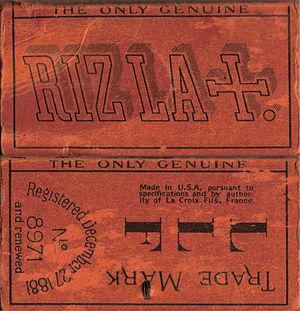
Rizla+ est une marque de papier à cigarette du groupe Imperial Tobacco, créée en 1796 en France par Léonide Lacroix, issue de la famille Lacroix-Frères, papetiers d'Angoulême.